Expo 2017

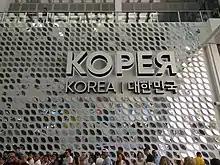
Republic of Korea Pavilion

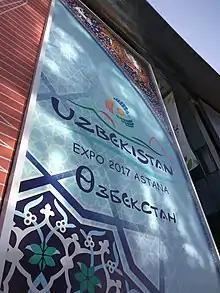
Uzbekistan Pavilion

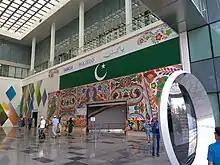
Pakistan Pavilion entrance

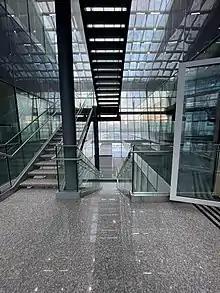
IT University

Multinational corporations who sponsored Expo 2017, were Samsung, Cisco Systems, and Shell. Kazakh sponsors include NCOC, Air Astana, JSC Kazkommertsbank, JSC Samruk Energy, and JSC Kazpochta.